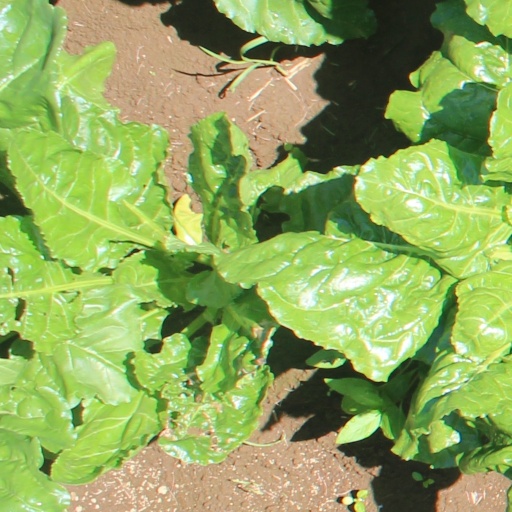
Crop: sugar beet